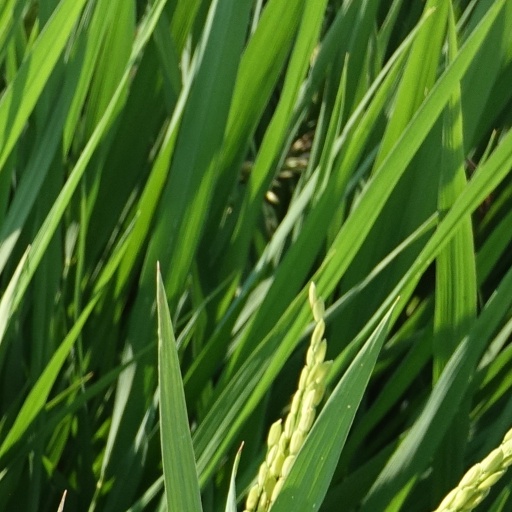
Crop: rice